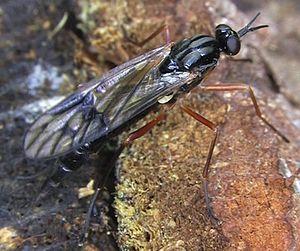
Les Xylophagidae sont une famille d'insectes diptères du sous-ordre des brachycères.
Les Xylophagomorpha, les xylophagomorphes, forment un infra-ordre d'insectes diptères brachycères. Ils ne comptent qu'une seule super-famille: les Xylophagoidea, comprenant une famille actuelle: les Xylophagidae et deux familles fossiles : les Kovalevisargidae et les Eremochaetidae.